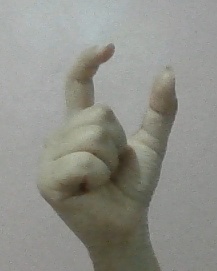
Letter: nun